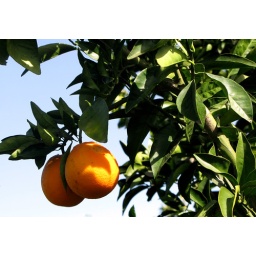
oranges on the tree in an orange grove in a farm outside rehovot